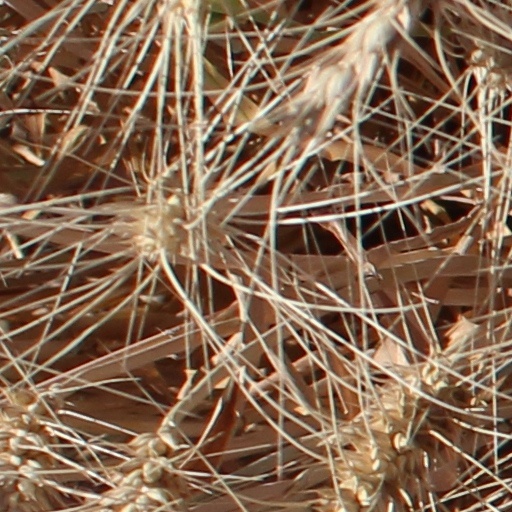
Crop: wheat